Neville Page

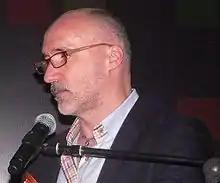
Page at the 2014 Comic Con Experience in São Paulo, Brazil.

Neville instructs students at the Gnomon School of Visual Effects in Hollywood, in addition to the Art Center College of Design, in Pasadena, California.